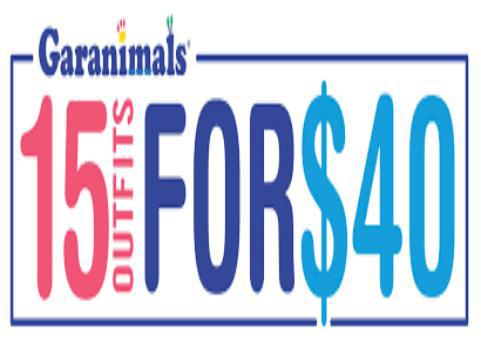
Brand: garanimals
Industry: Clothes